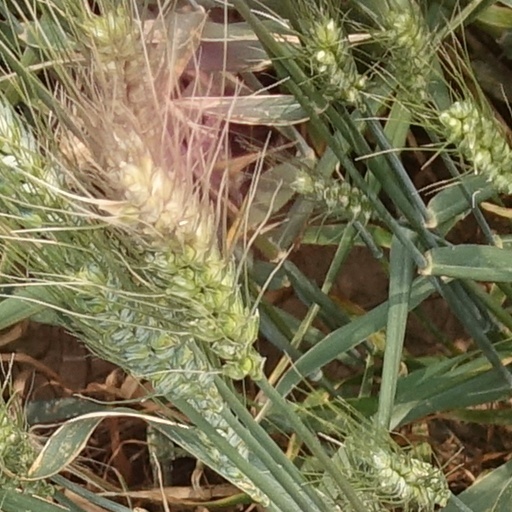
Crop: wheat